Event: Nepal Earthquake
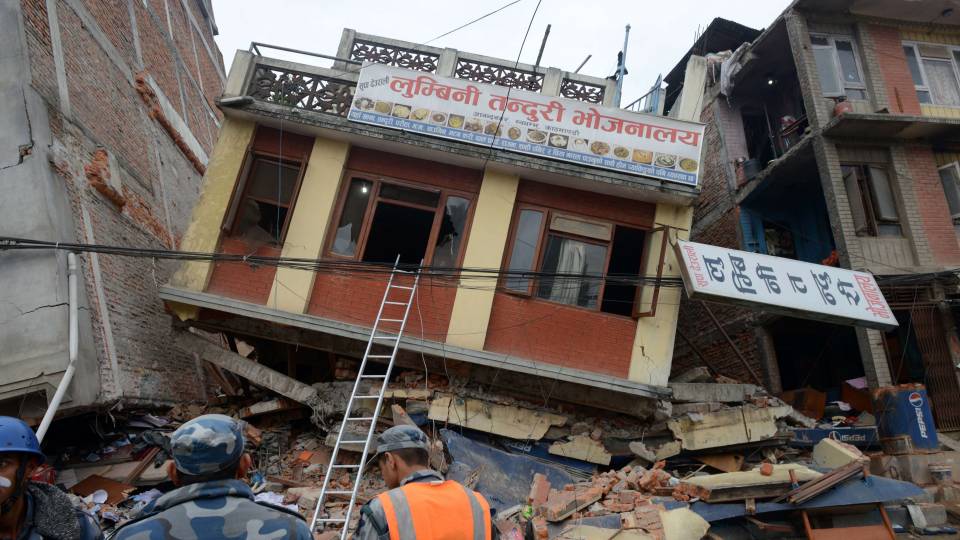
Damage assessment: damage